List of PGA Championship champions

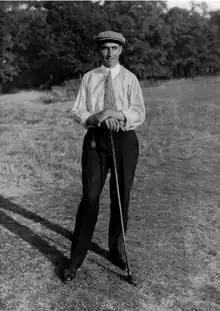
Walter Hagen, five-time PGA Championship champion (1921, 1924, 1925, 1926, and 1927). He holds the record for most wins in match play competition.

The PGA Championship is an annual golf competition formerly held in mid-August until 2019, when it moved to mid-May. It was established in 1916 and is one of the four major championships played each year which include the Masters, the U.S. Open, and the Open Championship (British Open). In addition, this championship is conducted by the Professional Golfers' Association of America (PGA). Due to World War I and II, the competition was not held from 1917 to 1918 and in 1943, respectively.